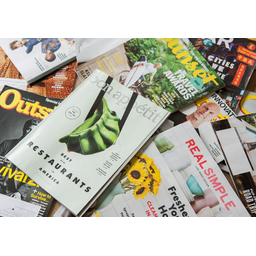
Label: paper